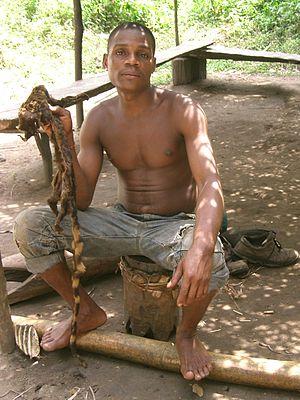
Afrique
La Lobé est un fleuve de la Région du Sud du Cameroun qui se jette dans l'océan Atlantique sous forme de chutes à proximité de la ville de Kribi. Lobé est un nom bulu qu'il porte depuis sa source.
Pygmée désigne un individu appartenant à des populations spécifiques caractérisées par leur petite taille, inférieure à 1,50 m de haut. Il ne s'agit pas de nanisme au sens médical du terme.